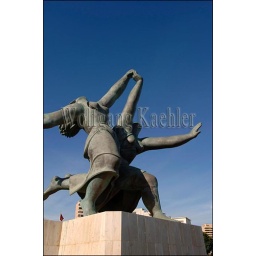
Spain, costa del sol, near malaga, torremolinos, beachfront, statue of girls running to the beach